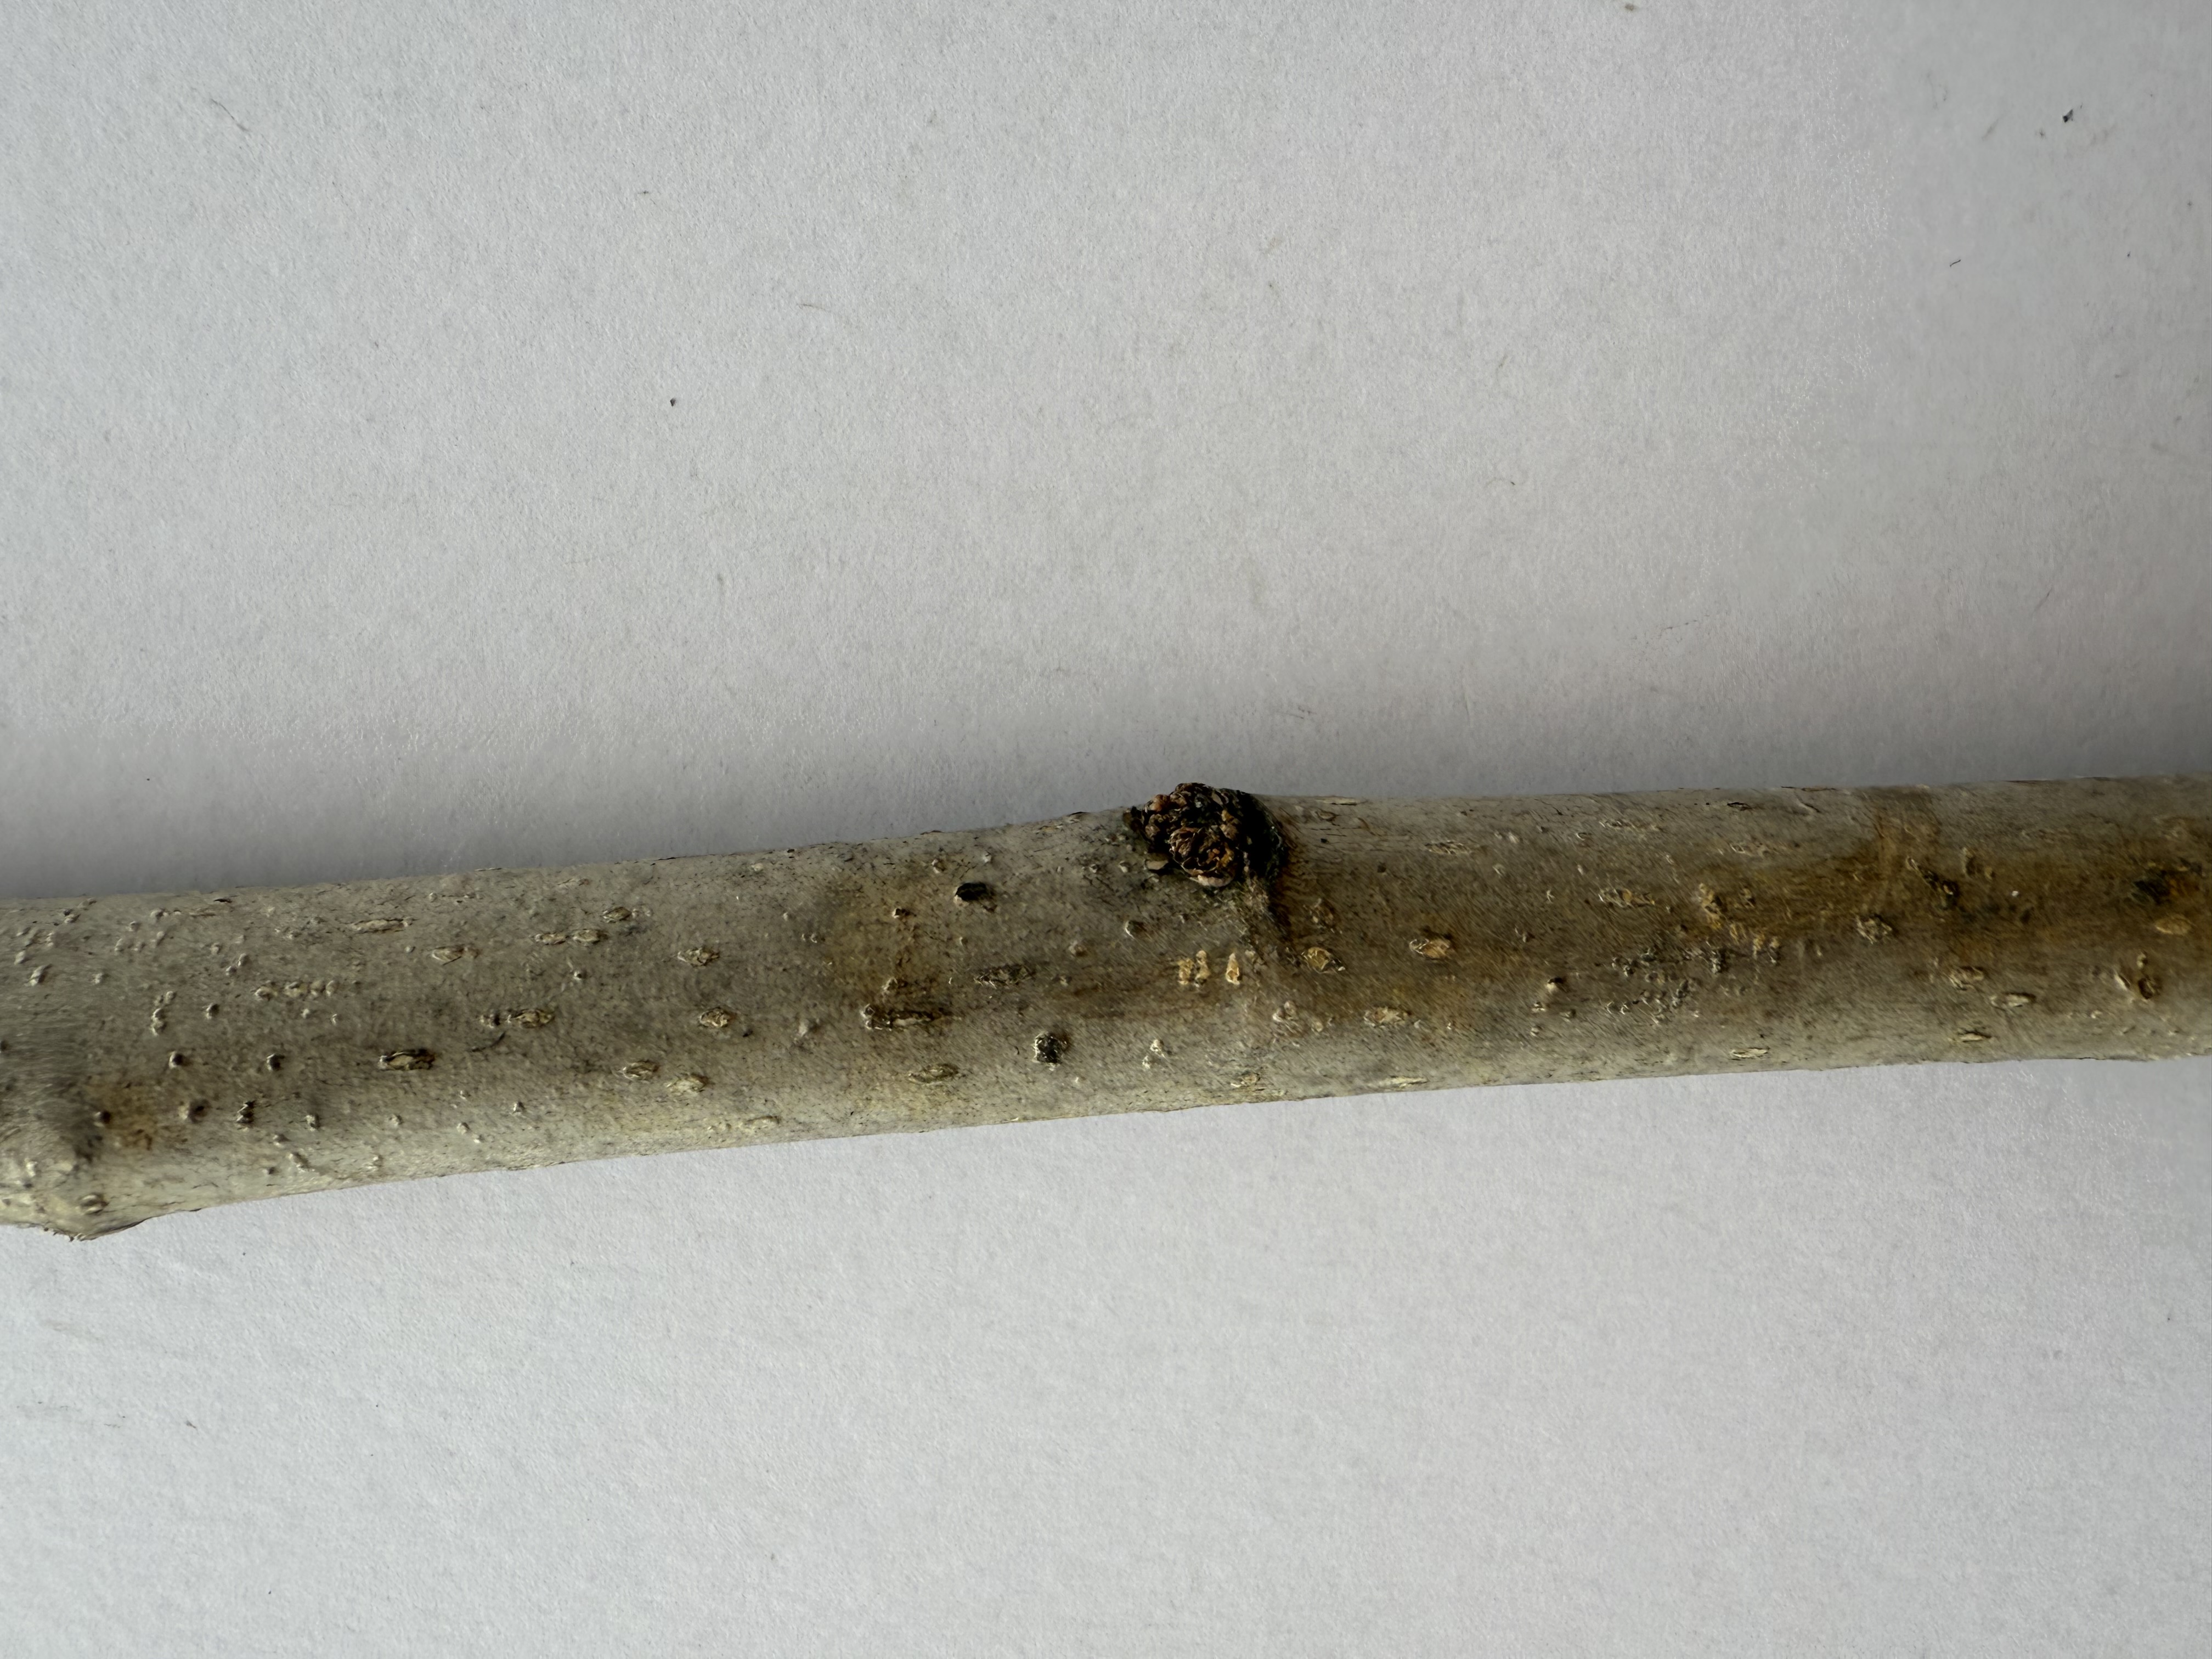
Variety: White Mulberry